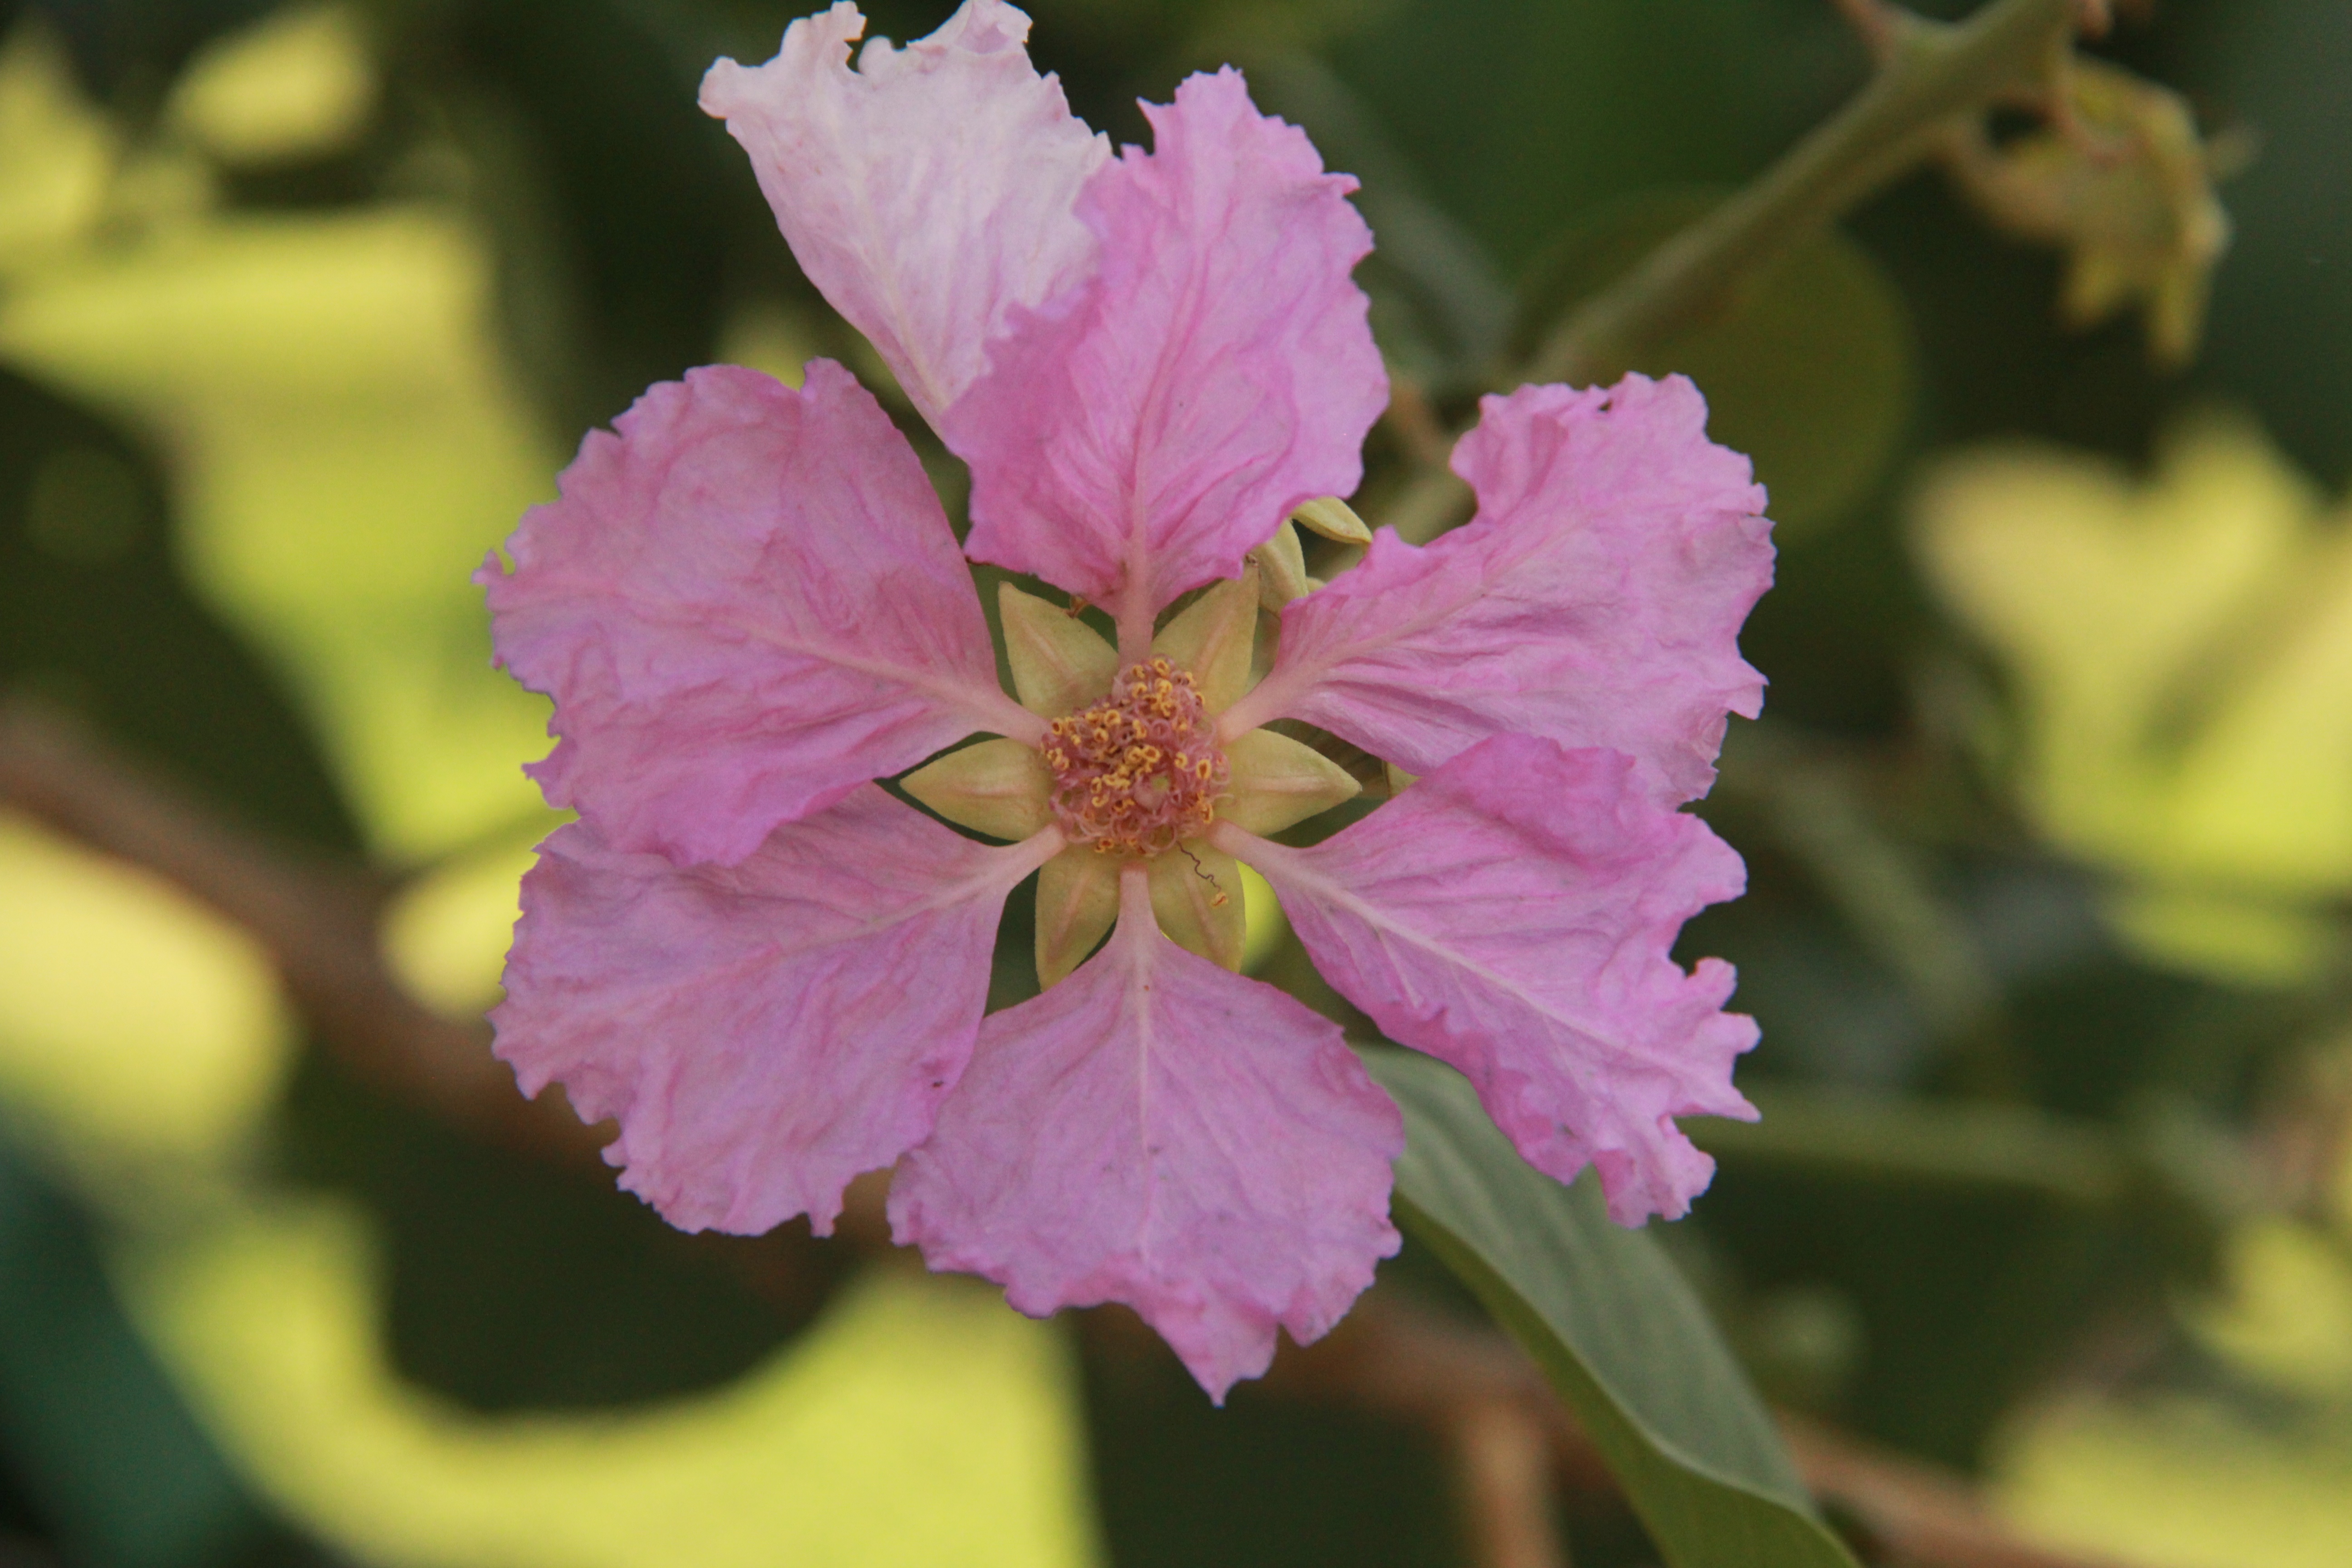
blossom, plant, flower, petal, botany, flora, macro photography, flowering plant, land plant